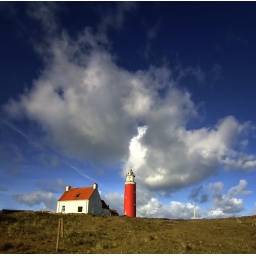
A dramatic sky over this Dutch lighthouse at Cocksdorp on the Isle of Texel.